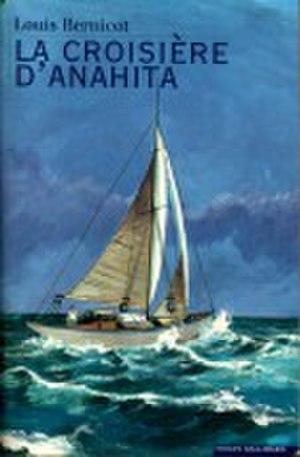
Livre 2 de Louis Bernicot
Louis Bernicot, né le 13 décembre 1883 dans le port de l'Aber Wrac'h, mort le 29 novembre 1952 à Saint-Nexans, est un navigateur français connu pour son tour du monde en solitaire d'août 1936 à mai 1938, soit 32 000 milles en 21 mois 9 jours.